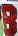
Number: 8